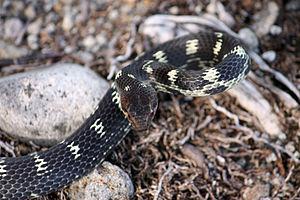
Alsophis antillensis, la Couleuvre de la Guadeloupe est une espèce de serpents de la famille des Dipsadidae.